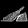
Label: Sandal